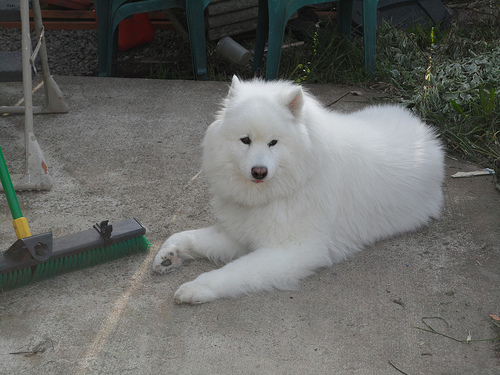
Breed: samoyed